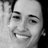
Emotion: happy